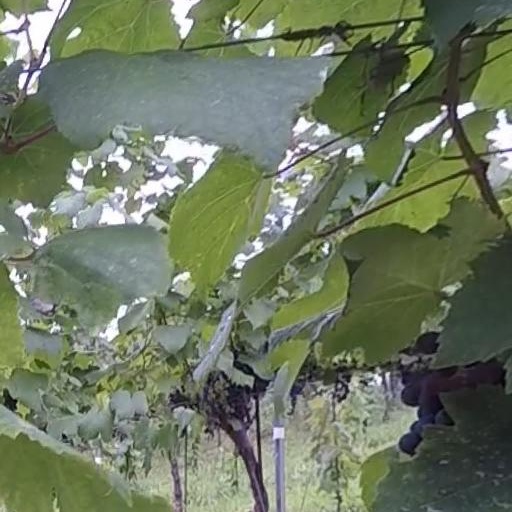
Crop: grape